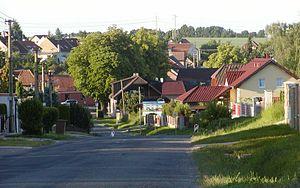
Hřebeč est une commune du district de Kladno, dans la région de Bohême-Centrale, en République tchèque. Sa population s'élevait à 2 090 habitants en 2020.